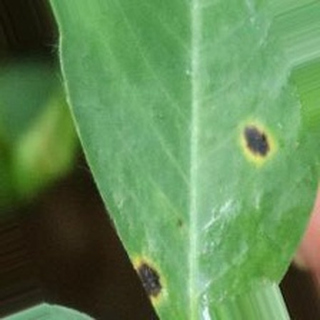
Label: groundnut_early_leaf_spot